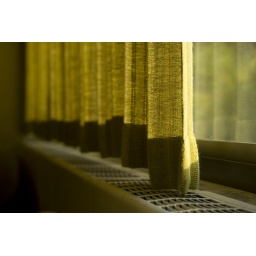
sometimes it's nice to sit in the library by the window in the afternoon sun browsing magazines and daydreaming